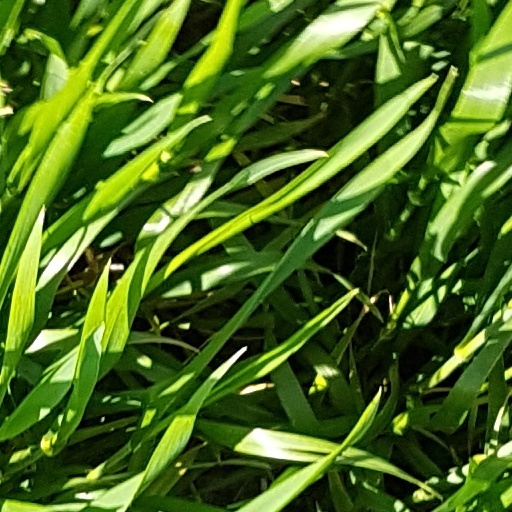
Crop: wheat